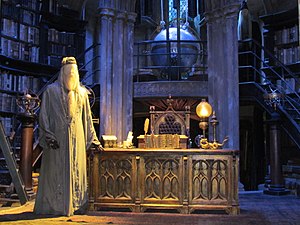
Hogwarts / Udseende og omgivelser / Indendørs områder på Hogwarts / Dumbledores Kontor
Dumbledores kontor fra filmsættet.
Hogwarts Skole for Heksekunster og Troldmandsskab, normalt omtalt som Hogwarts, er en fiktiv skole, der findes i J.K. Rowlings romanserie om Harry Potter. Det er en skole, hvor hekse og troldmænd mellem 11 og 18 år fra Storbritannien kan lære magi. De seks første bøger har alle Hogwarts som den primære kulisse, hvilket understøttes af, at hver bog varer et skoleår. Harry Potter og Dødsregalierne tager ikke udgangspunkt i skolen, da bogens hovedpersoner Harry Potter, Ron Weasley og Hermione Granger ikke tager det sidste år på skolen. Dog foregår den sidste og afgørende kamp i bogen på Hogwarts.